Strode's Mill

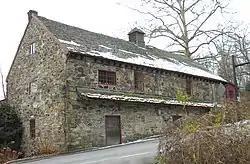
Strode's Mill, December 2009

Strode's Mill, also known as Etter's Mill, is an historic, American grist mill that is located in East Bradford Township, Chester County, Pennsylvania.